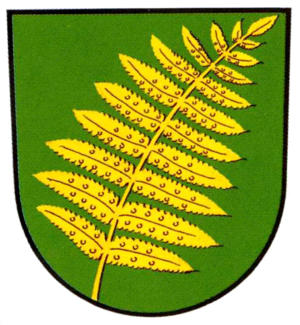
Barwedel est une municipalité allemande du land de Basse-Saxe et l'arrondissement de Gifhorn. En 2014, elle comptait 1 006 hab.